Matt Van Horn

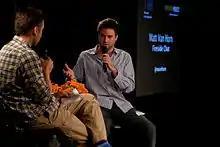
Matt Van Horn in July 2013

Matt Van Horn is an American entrepreneur and the CEO and co-founder of June, maker of the June Intelligent Oven. Previously he co-founded Zimride, now called the ride-sharing service Lyft, was Vice President of Business at Path, and ran partnerships at Digg He also worked at Apple while attending college.